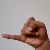
The image shows a hand gesture representing the letter 'J' in Indian Sign Language.